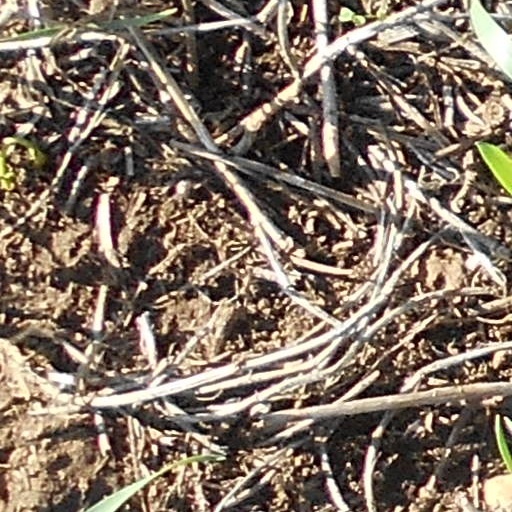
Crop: wheat